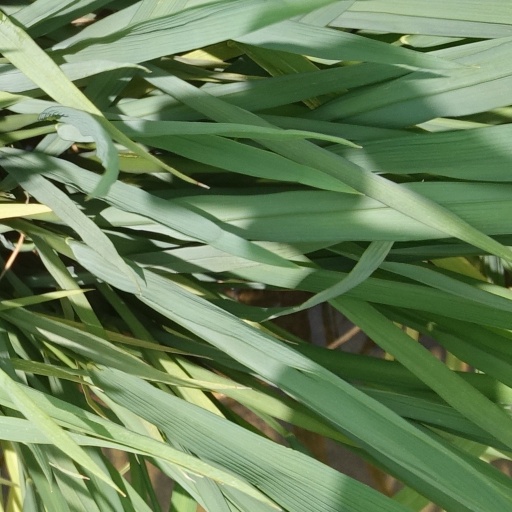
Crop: rice